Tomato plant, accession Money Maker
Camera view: horizontal (90 deg, fisheye); turntable rotation: 300 degrees
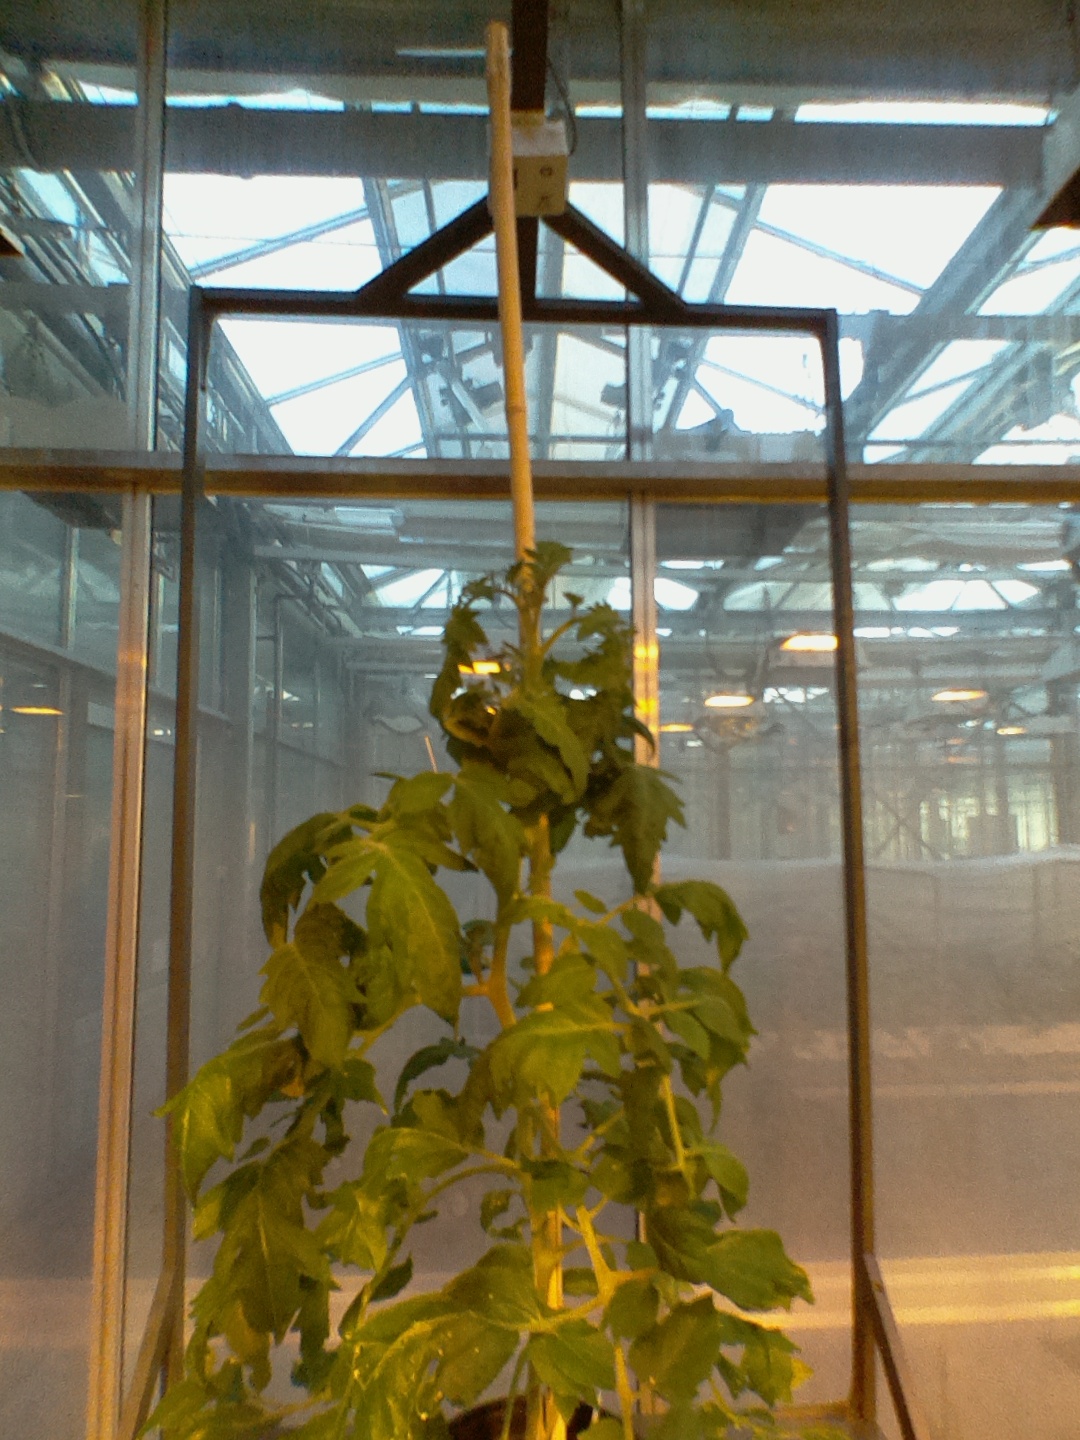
BBCH growth stage 61: 10%-20% of flowers open